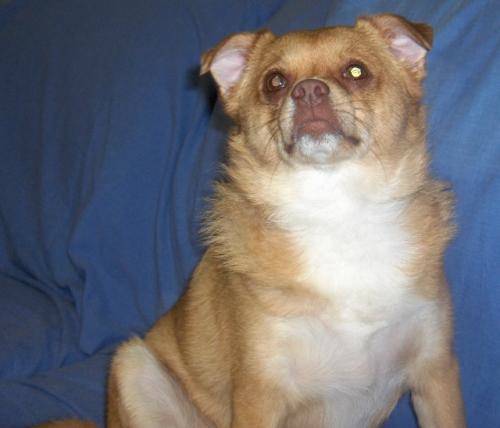
Label: dog